History of cycling infrastructure

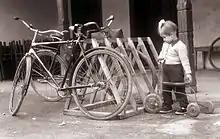
Makeshift bike racks in Slovenia (1956)

In the UK, little use of separate cycle track systems took place except in the so-called "new towns" such as Stevenage and Harlow. From the end of the 1960s in Nordic countries, the Swedish SCAFT guidelines on urban planning were highly influential and argued that non-motorised traffic must be segregated from motorised traffic wherever possible. Under the influence of these guidelines cyclists and pedestrians were treated as a homogeneous group to be catered for using similar facilities.